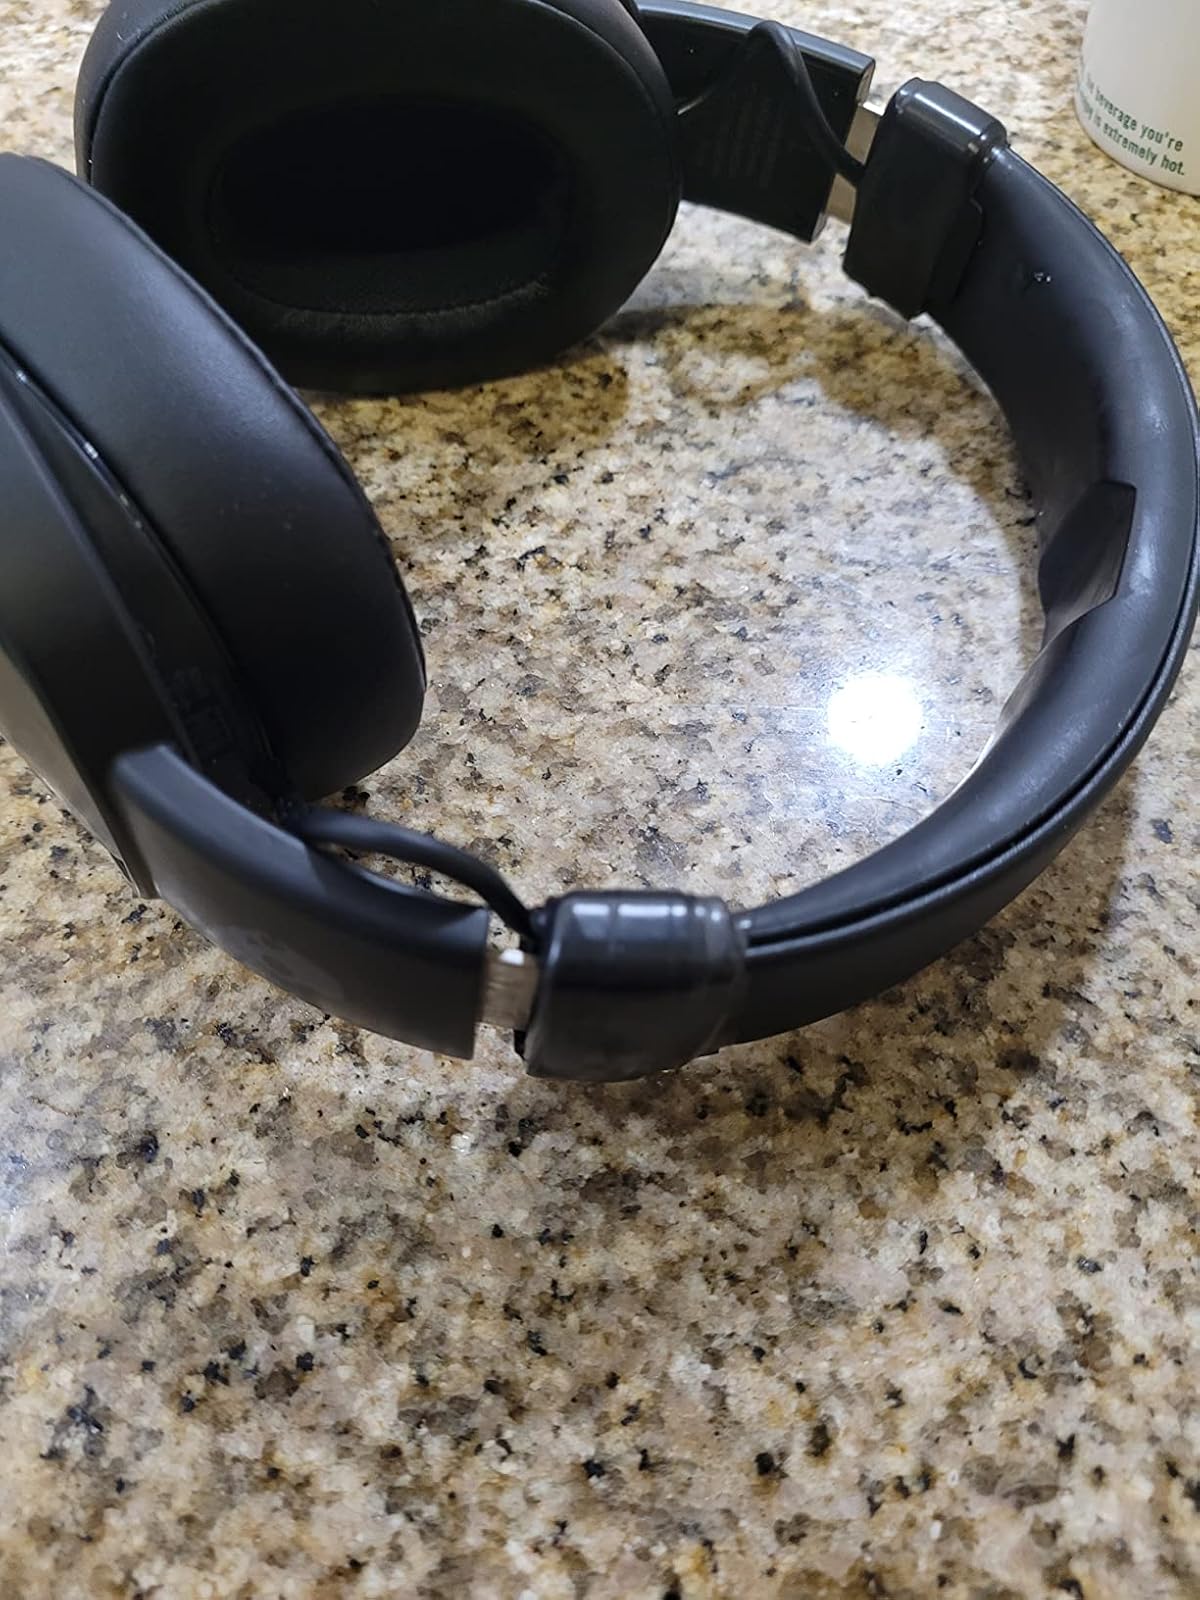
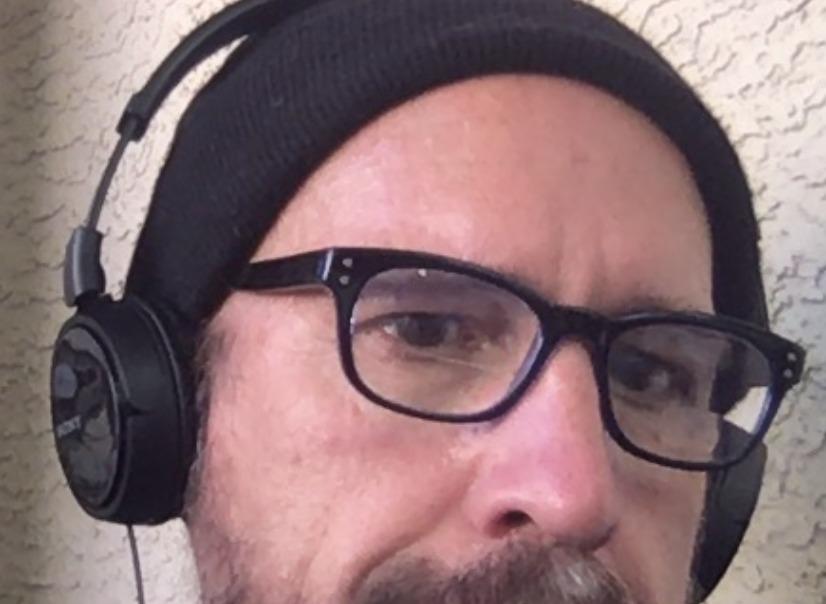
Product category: headphones
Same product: no